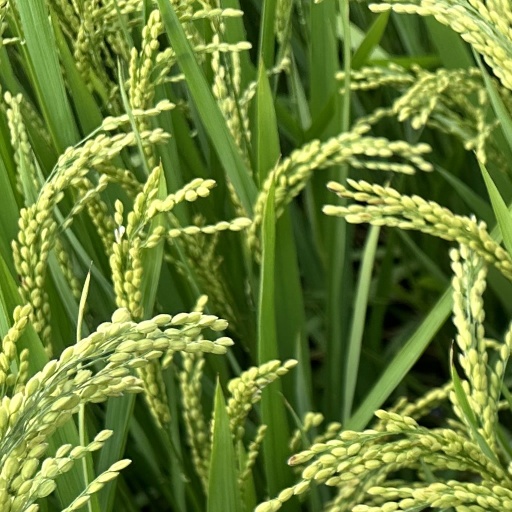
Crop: rice